William Wallace Spence

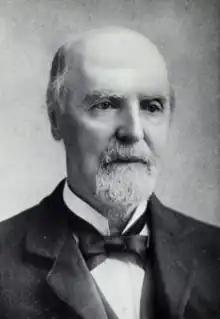
Spence in 1914 publication

William Wallace Spence (October 18, 1815 – November 3, 1915) was a Baltimore financier. He was a founding partner of Spence & Reid, which manufactured clipper ships, established an import/export firm at Pratt Street’s Old Bowley’s Wharf, and founded The Mercantile Trust and Deposit Company.